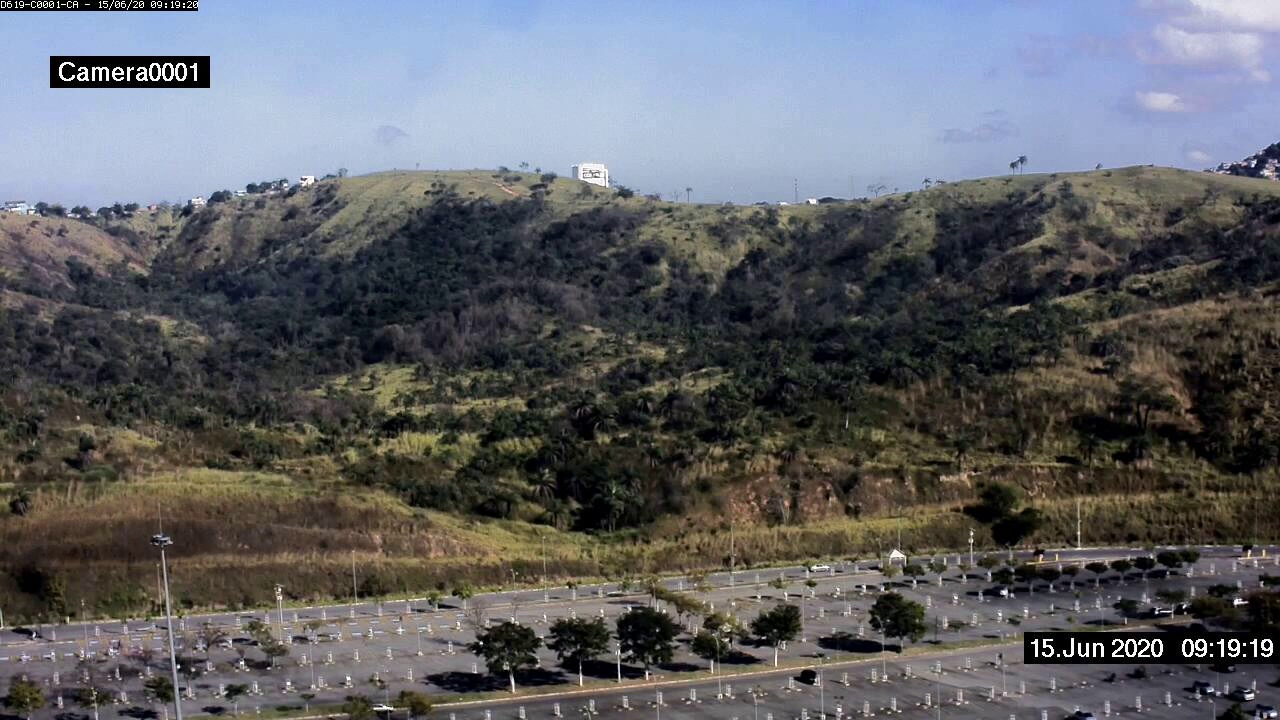
Fire: no
Smoke: no